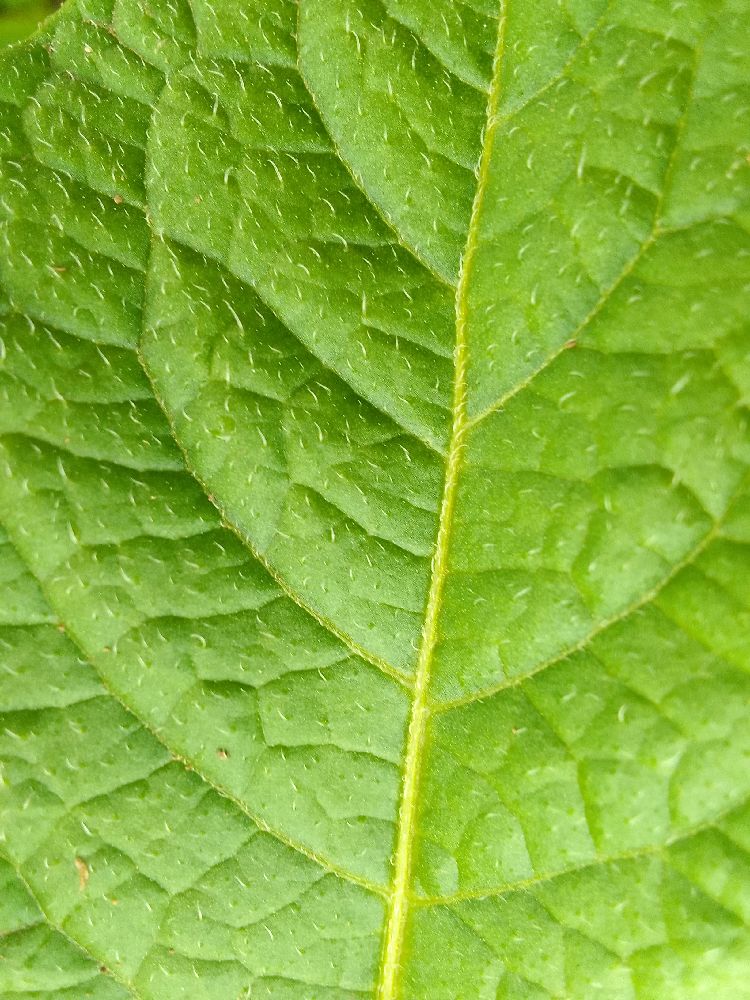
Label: Healthy